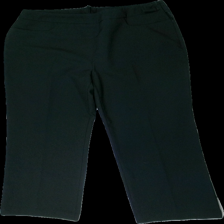
View: front
Type: Trousers
Category: Ladies
Brand: Missing
Colors: Black
Material: 100% polyester
Cut: Regular
Size: 42
Season: All
Price range: 50-100
Recommended usage: Reuse